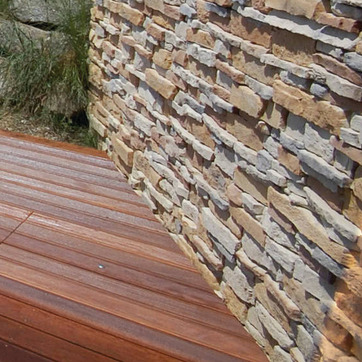
Material: stone